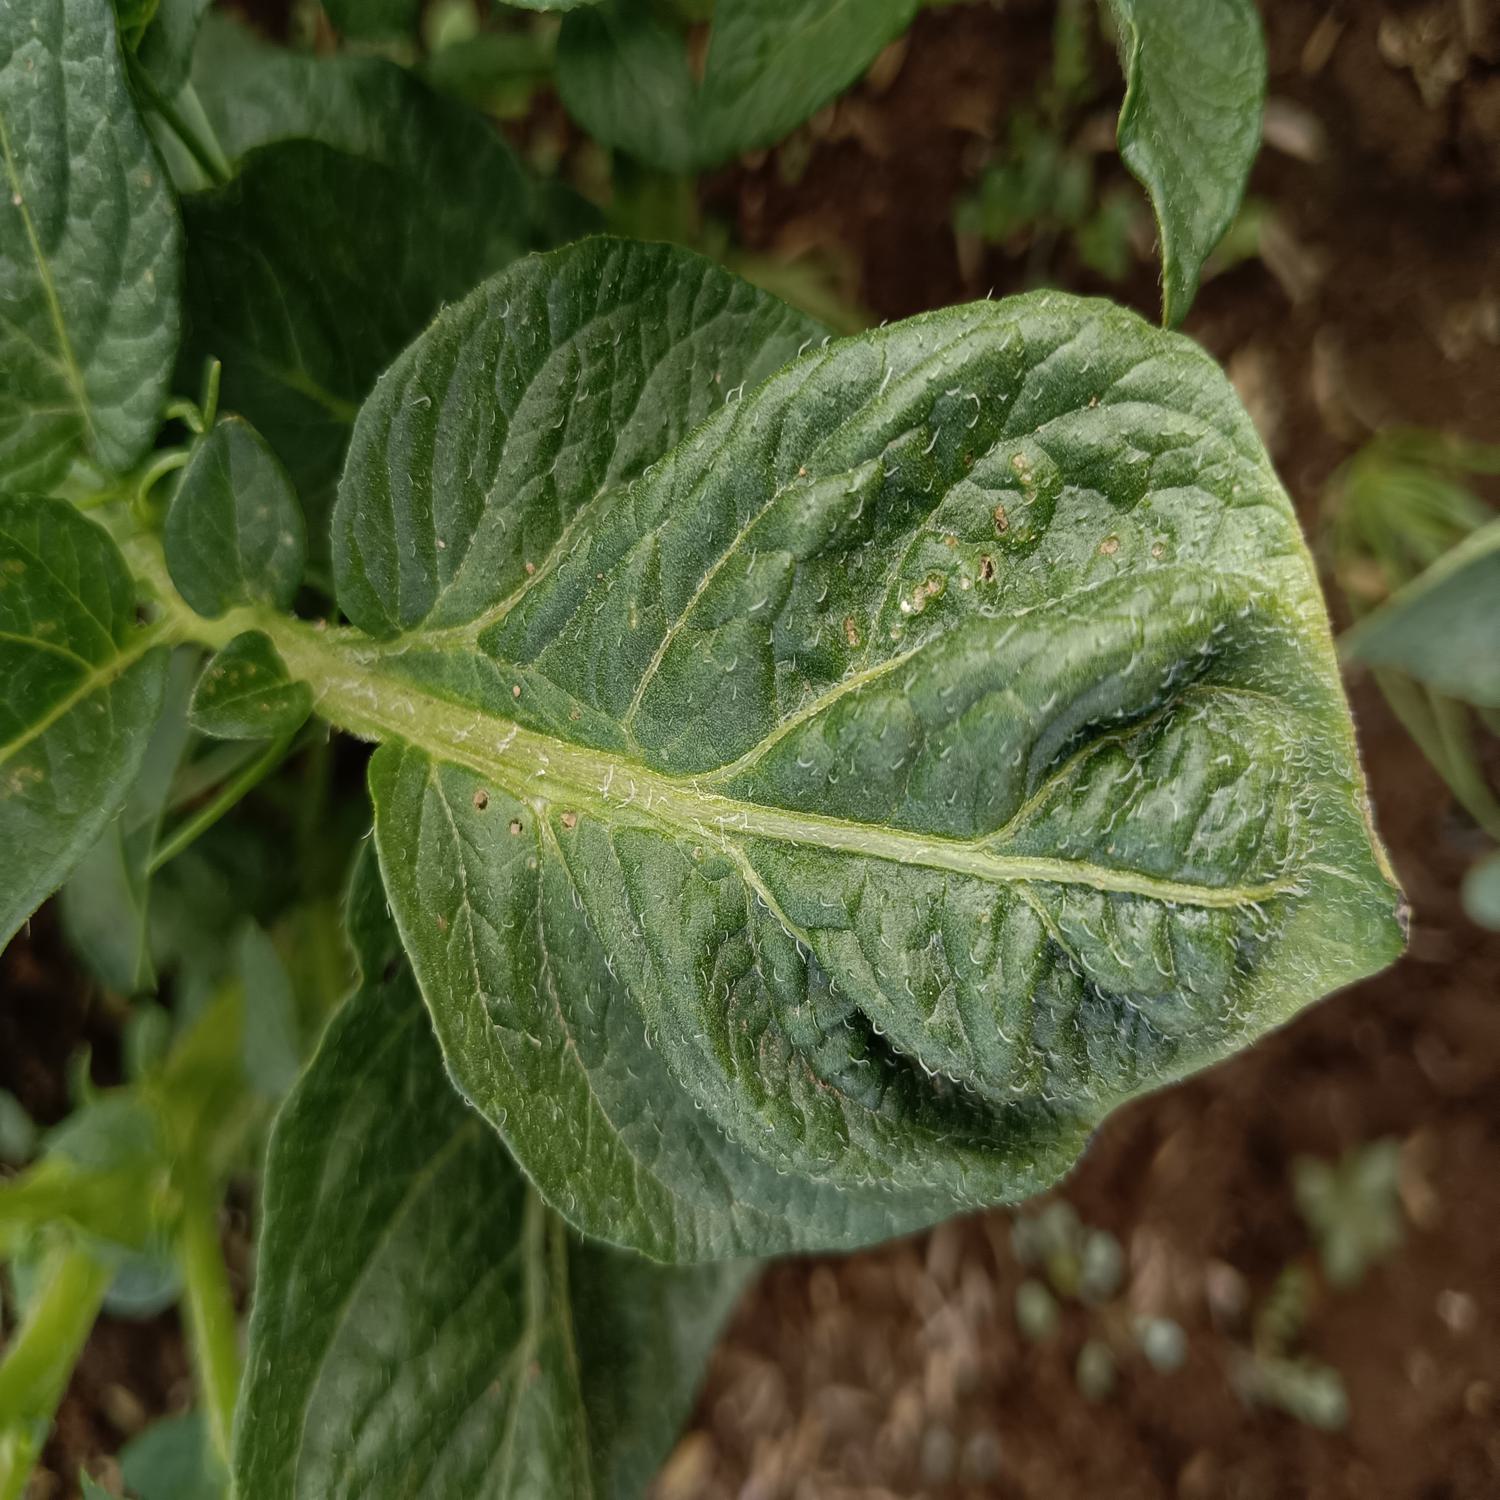
Etiqueta: Virus